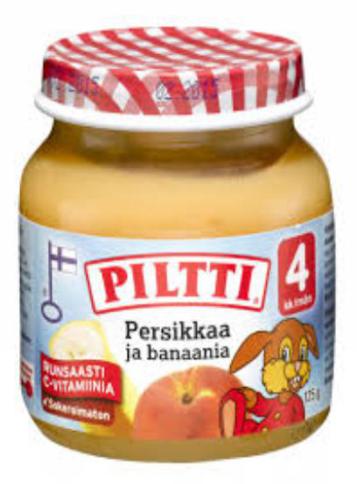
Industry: Food